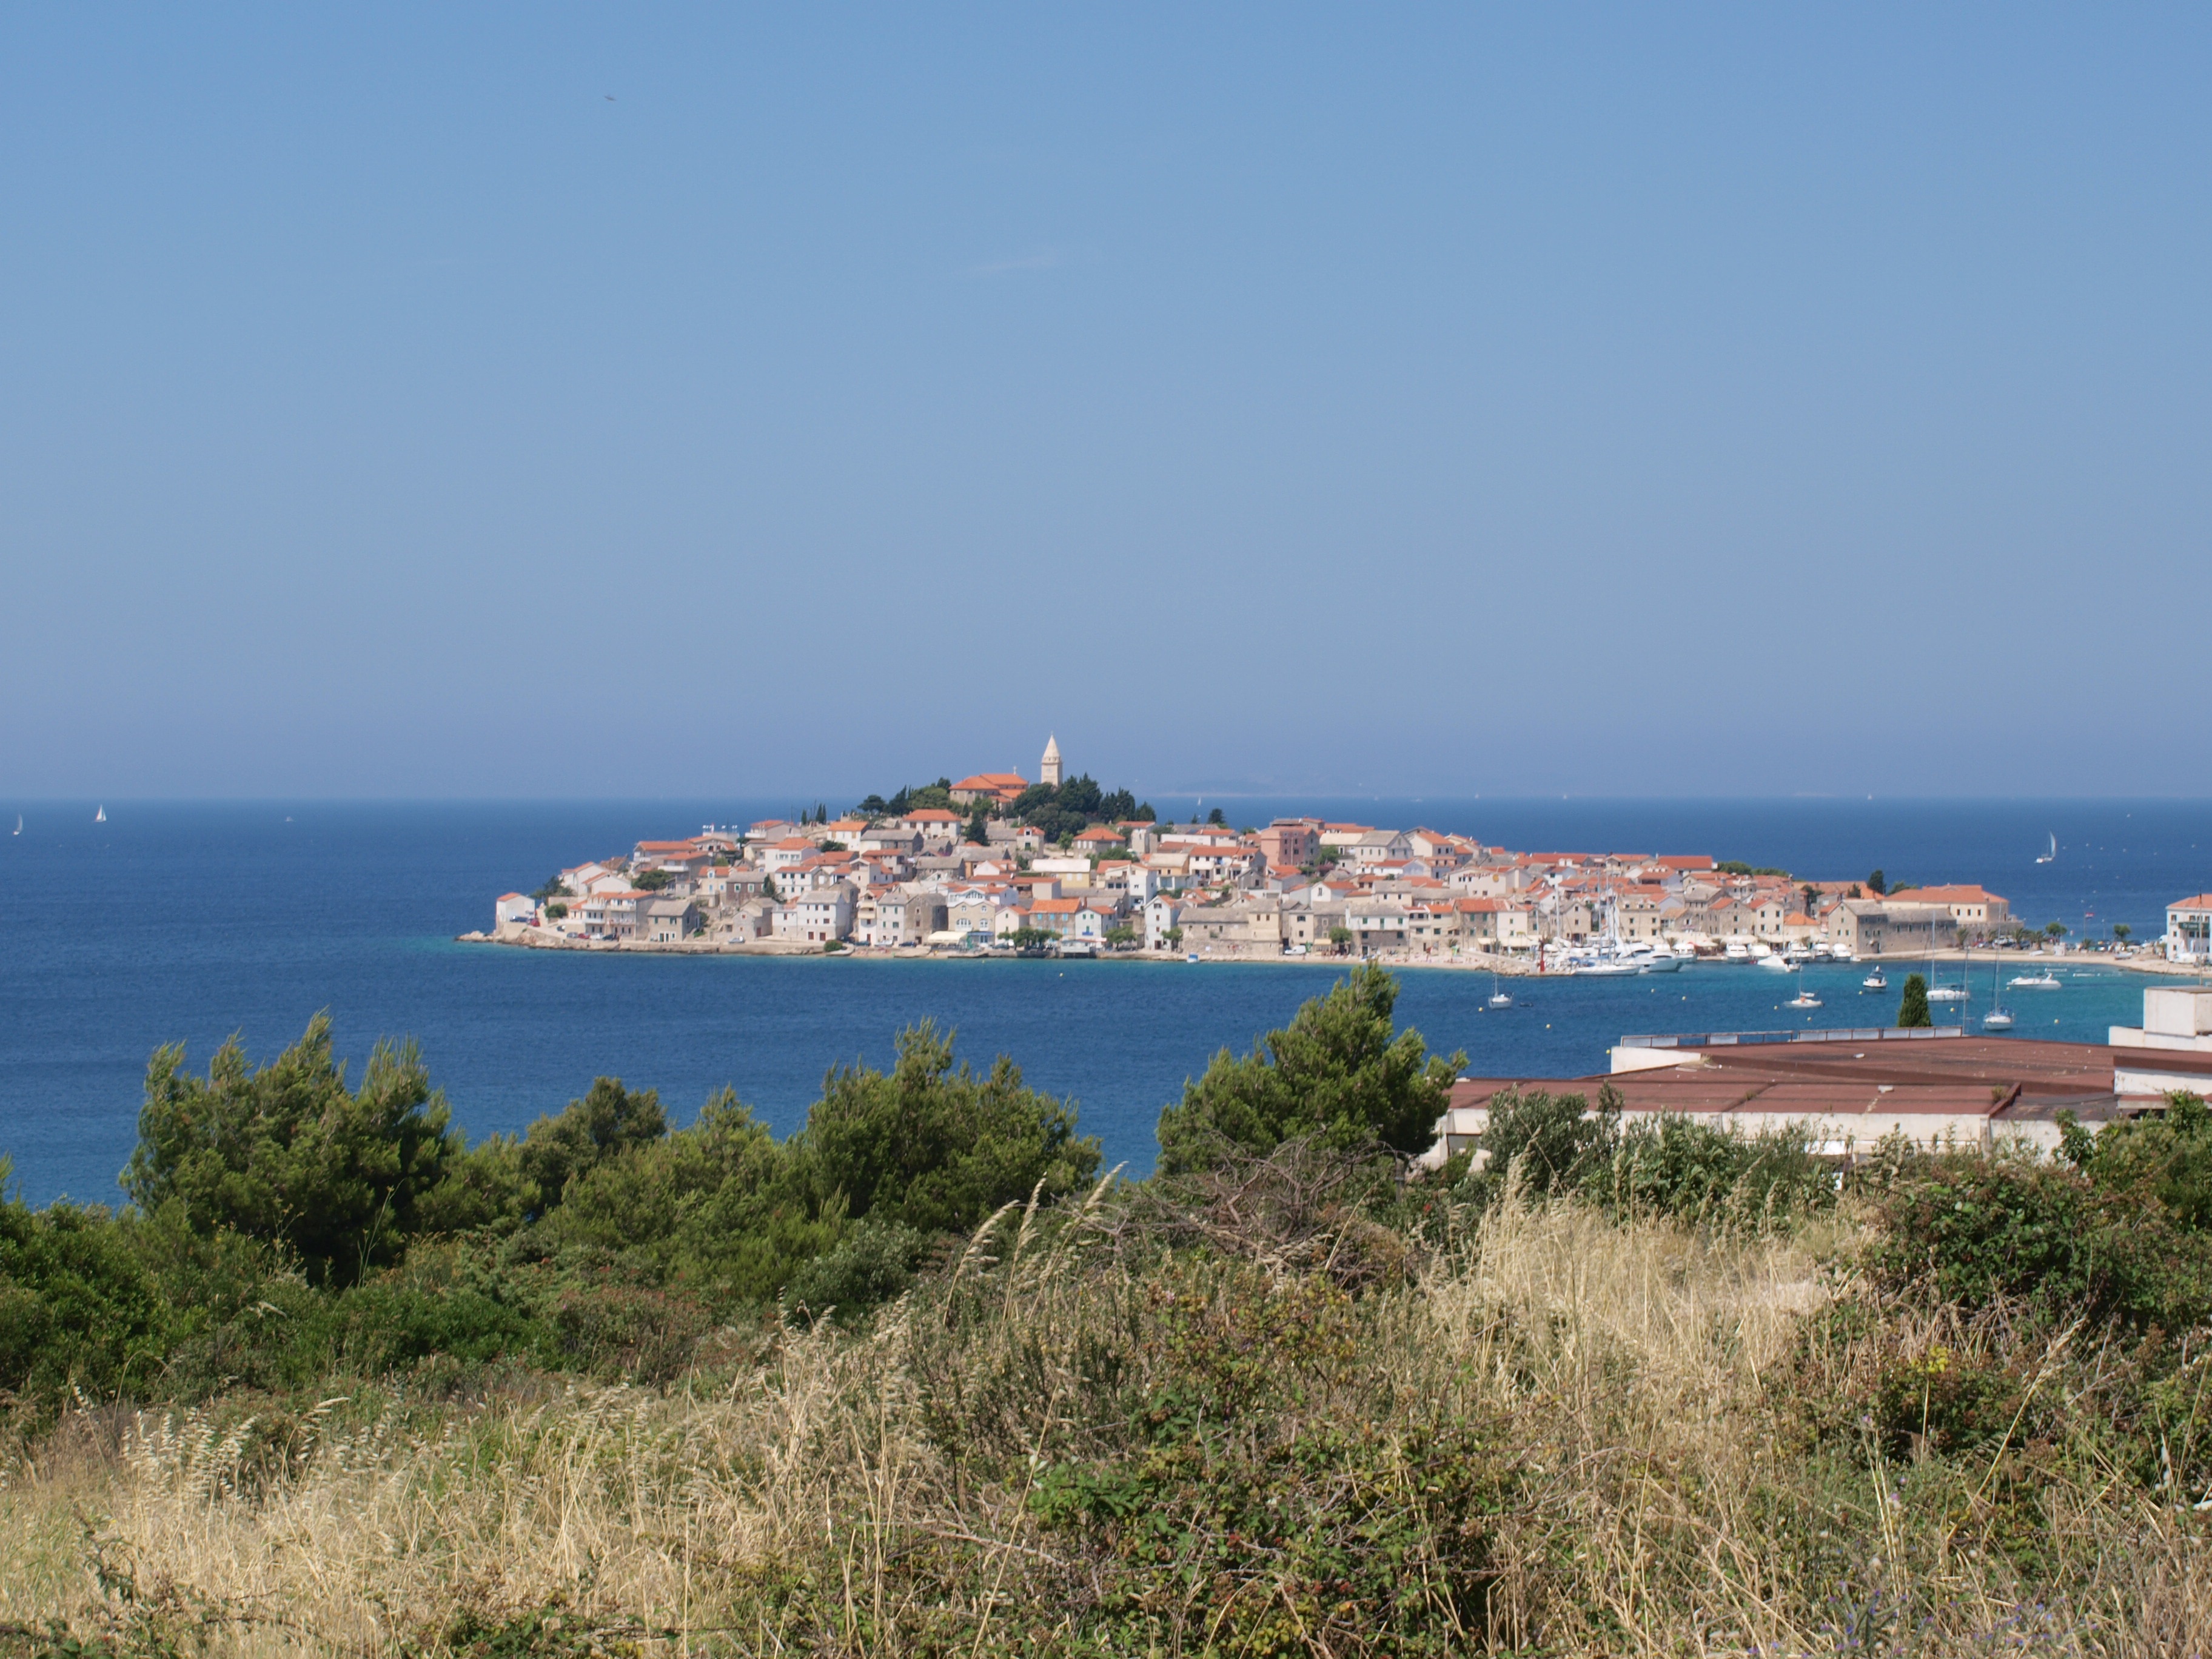
beach, sea, coast, water, nature, ocean, horizon, shore, town, vacation, coastline, cliff, cove, tranquil, seascape, bay, island, tourism, terrain, body of water, croatia, houses, cape